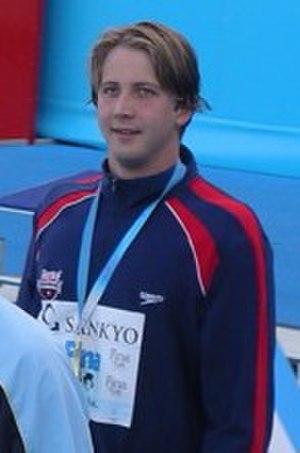
Tour d'honneur du 100 m papillon pendant les Championnats du monde FINA 2005 à Montréal. Les nageurs sont Andriy Serdinov (médaillé de bronze, à gauche), Ian Crocker (or) et Michael Phelps (argent).
Ian Crocker est un ancien nageur américain spécialiste des épreuves de papillon.